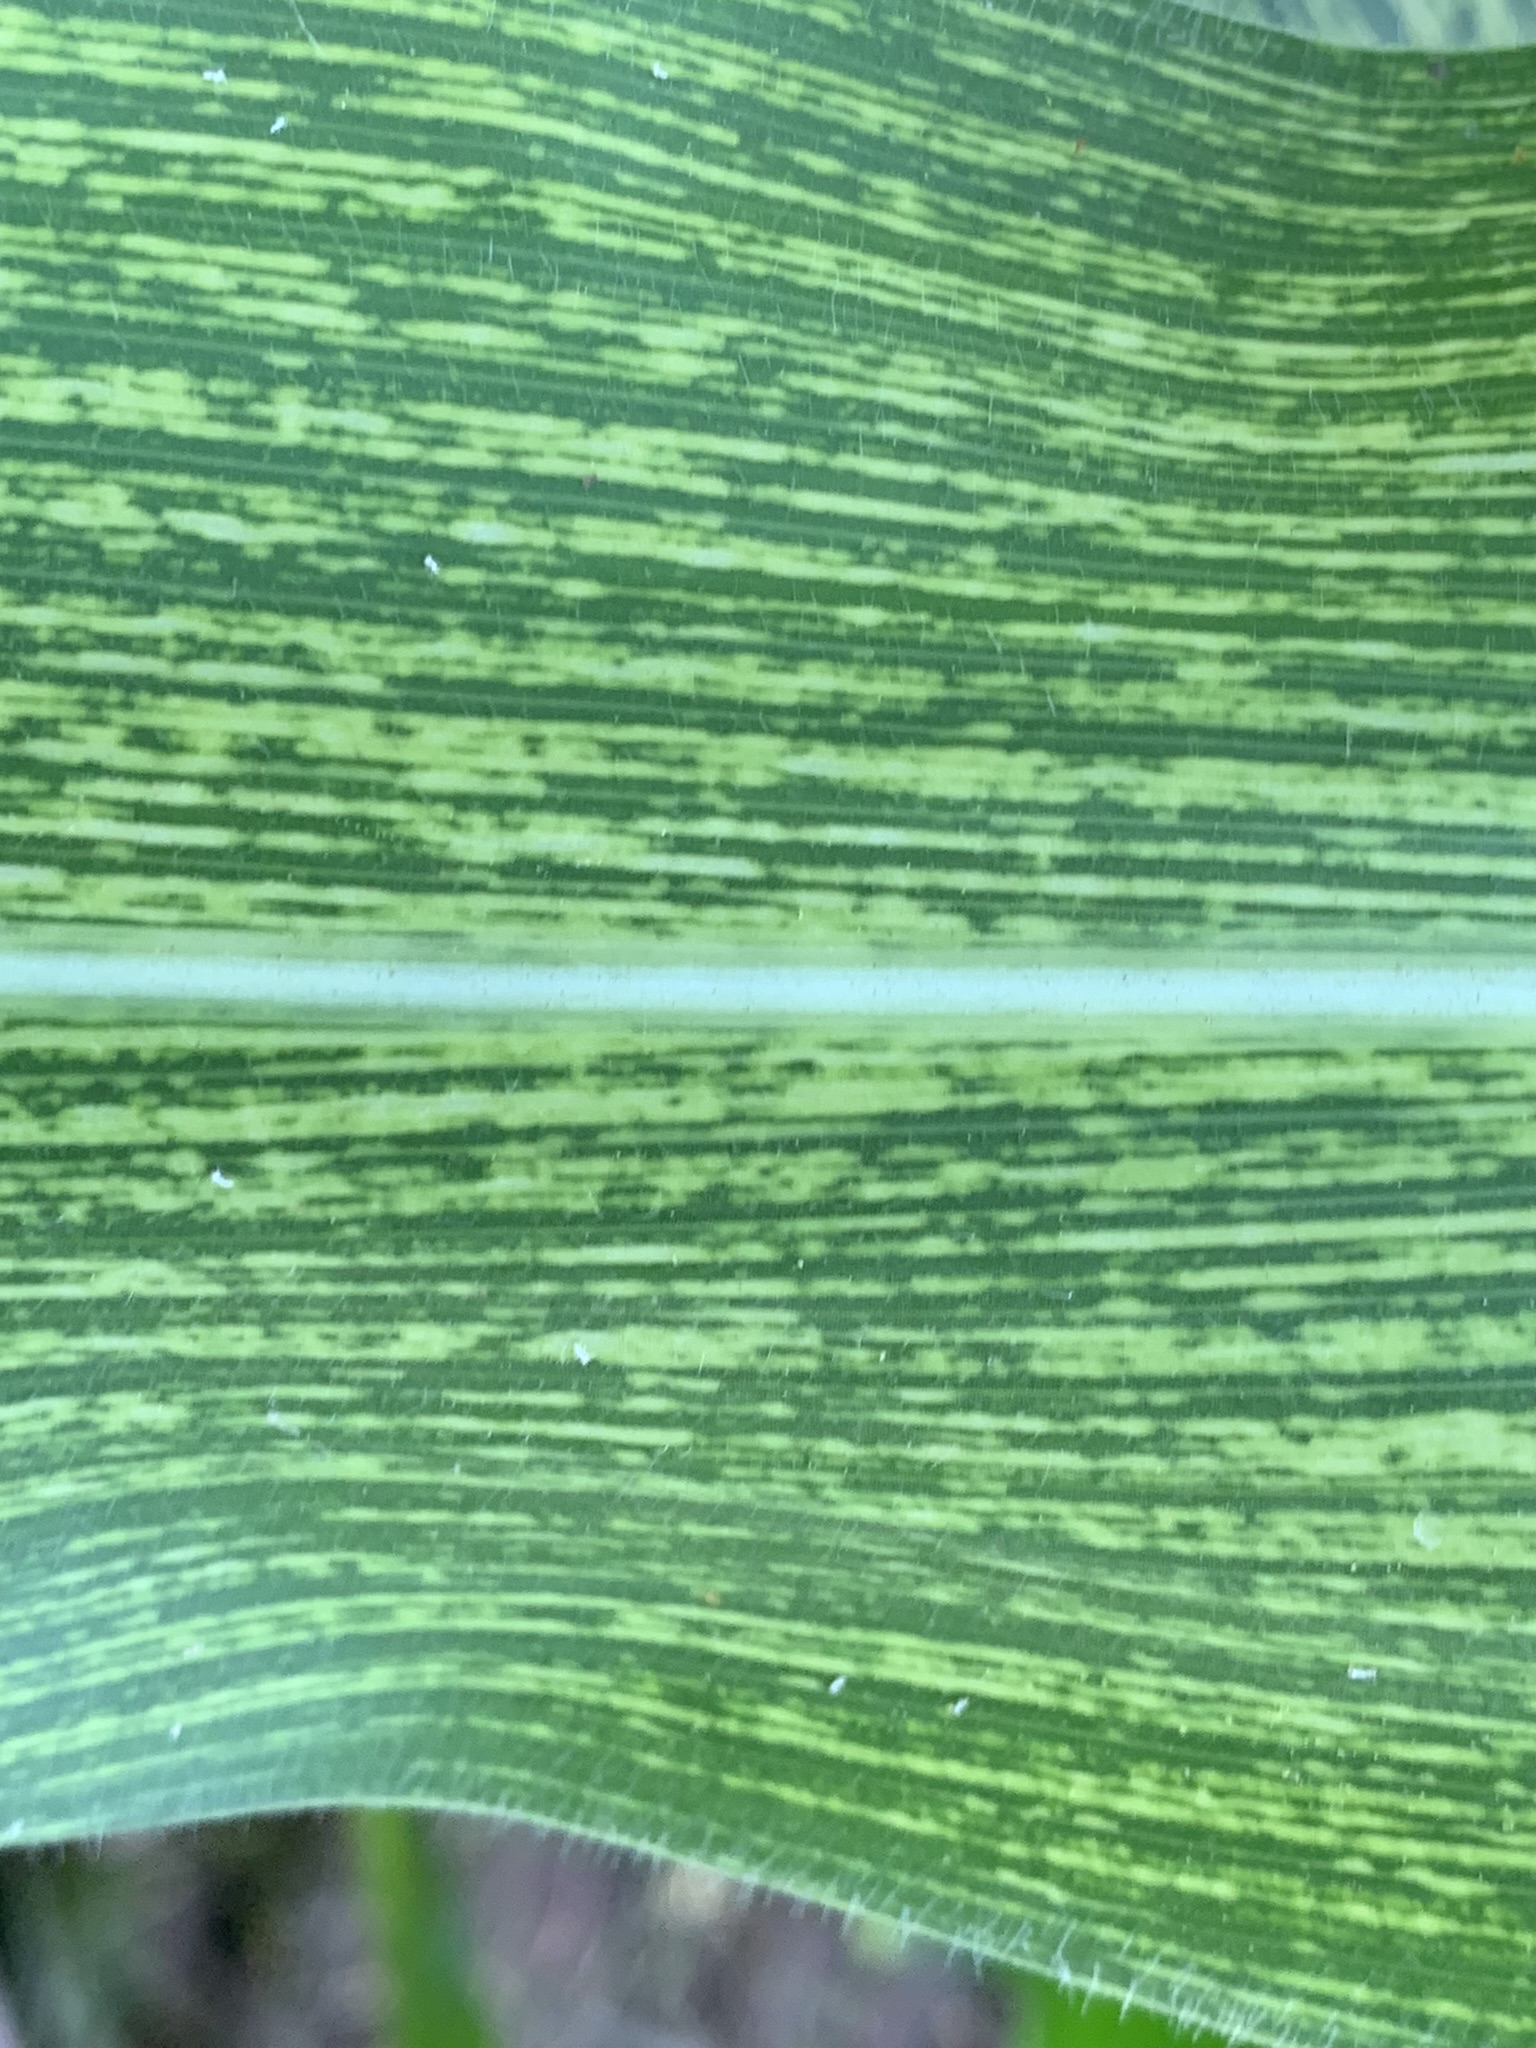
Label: MSV